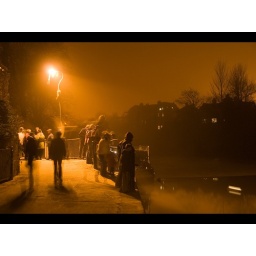
An informal gathering by the river to set flaming water craft along to the weir